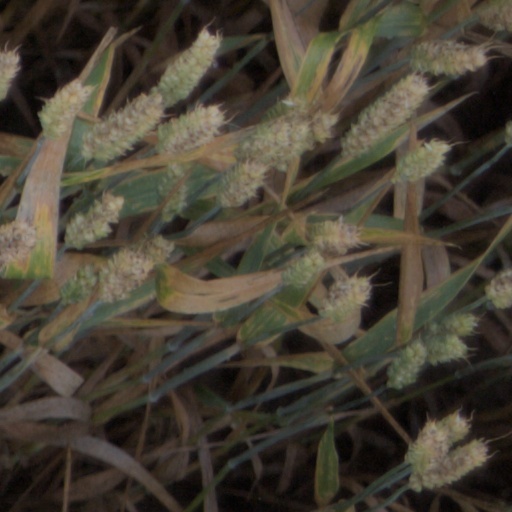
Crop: wheat